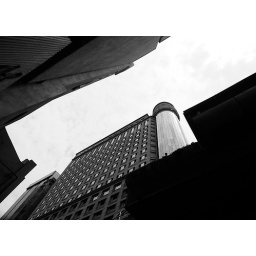
New building in old street of KL